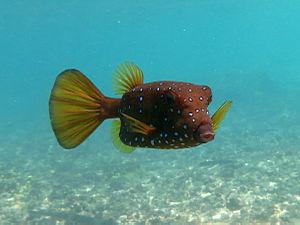
Un poisson-coffre jaune (Ostracion cubicus) à la Réunion.
Les Ostraciidae sont une famille de poissons de l'ordre des Tetraodontiformes, communément appelés poissons-coffres. L'évolution les a dotés d'une sorte d'exosquelette composé de plaques osseuses hexagonales soudées. qui les protègent des prédateurs récifaux.
L'île de La Réunion est un département d'outre-mer français situé dans le sud-ouest de l'océan Indien.
Ostracion est un genre de poissons tetraodontiformes de la famille des Ostraciidae, communément appelés « poissons-coffres ».